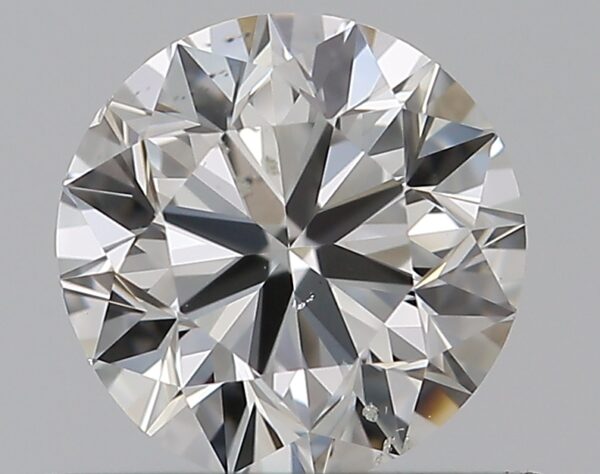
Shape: round
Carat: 0.5
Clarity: SI1
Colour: G
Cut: VG
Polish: EX
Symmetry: VG
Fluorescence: N
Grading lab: GIA
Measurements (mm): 4.95 x 5.01 x 3.16